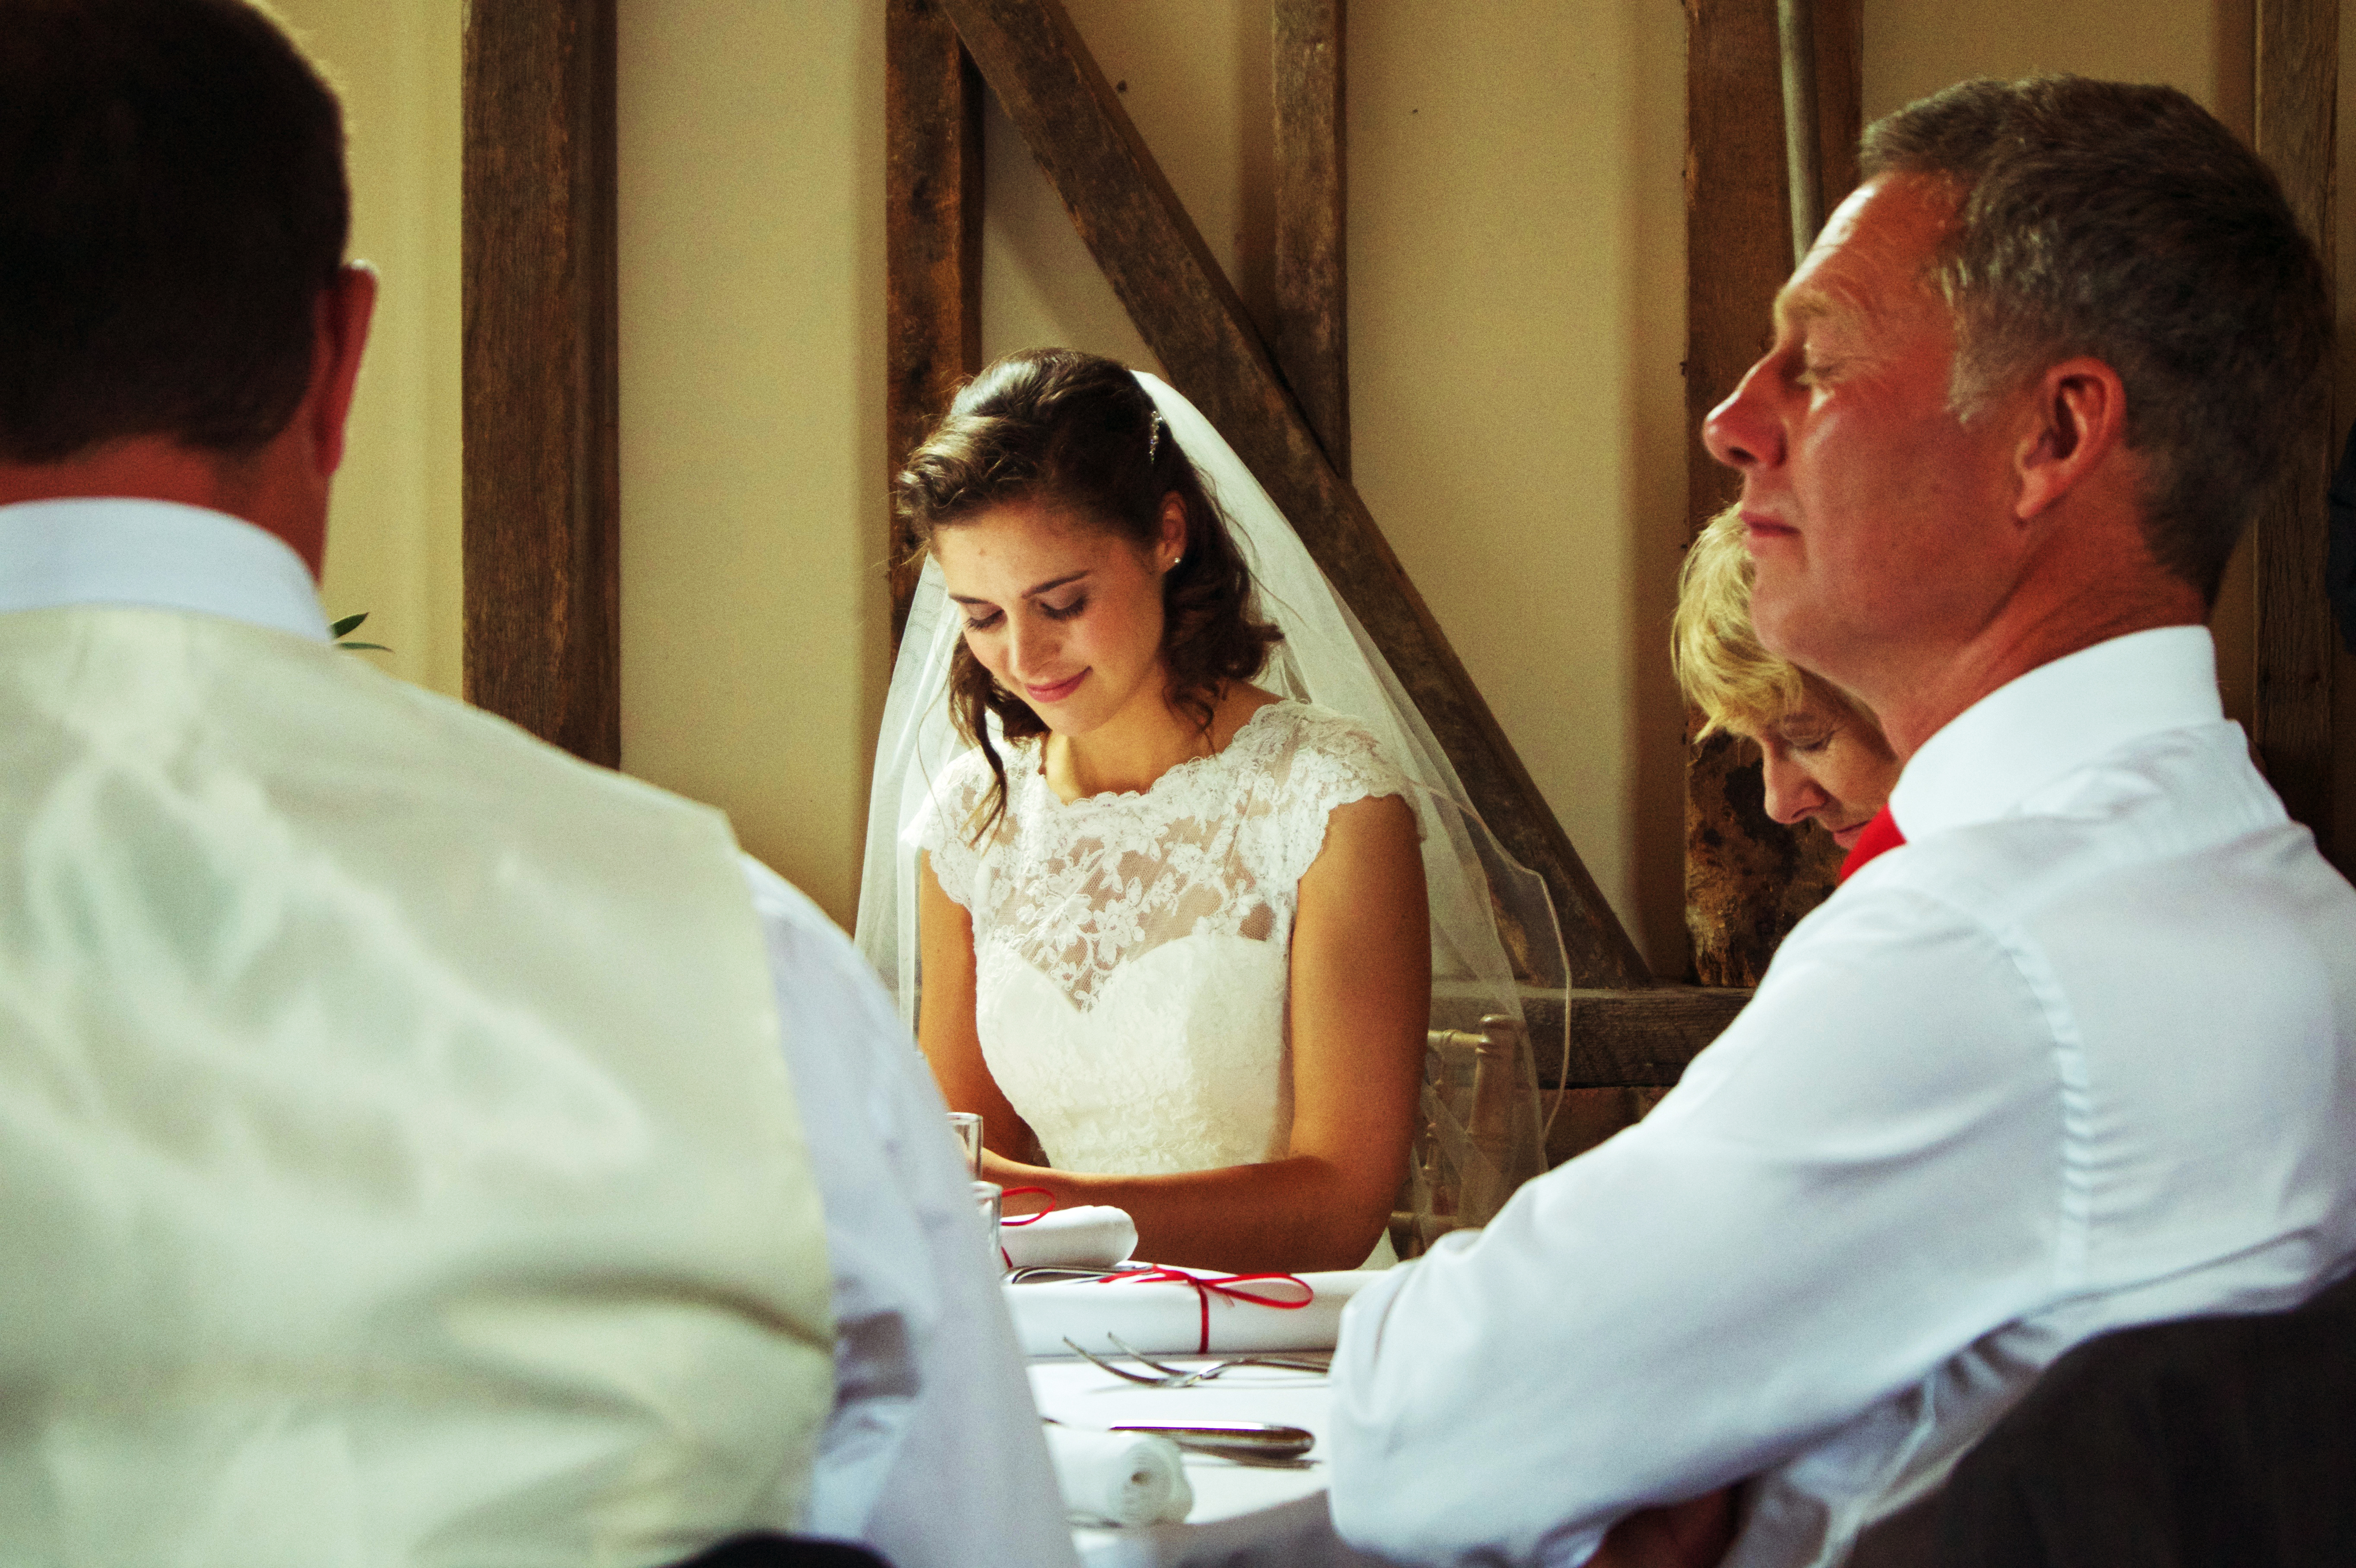
man, woman, barn, summer, meal, father, pensive, thoughtful, wedding, bride, marriage, pray, ceremony, grace, dress, happy, prayer, quiet, silent, reportage, ritual